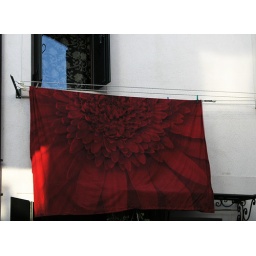
The only white house in Burano